History of Poland (1939–1945)

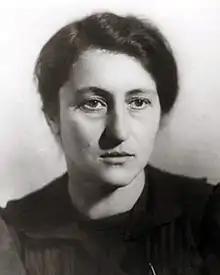
Wanda Wasilewska

Parts of the Ukrainian population initially welcomed the end of Polish rule and the phenomenon was strengthened by a land reform. The Soviet authorities also started a limited collectivisation campaign. There were large groups of prewar Polish citizens, notably Jewish youth, and, to a lesser extent, Ukrainian peasants, who saw the Soviet power as an opportunity to start political or social activity outside of their traditional ethnic or cultural groups. Their enthusiasm faded with time as it became clear that the Soviet repressions affected everybody. The organisation of Ukrainians desiring independent Ukraine (the OUN) was persecuted as "anti-Soviet".